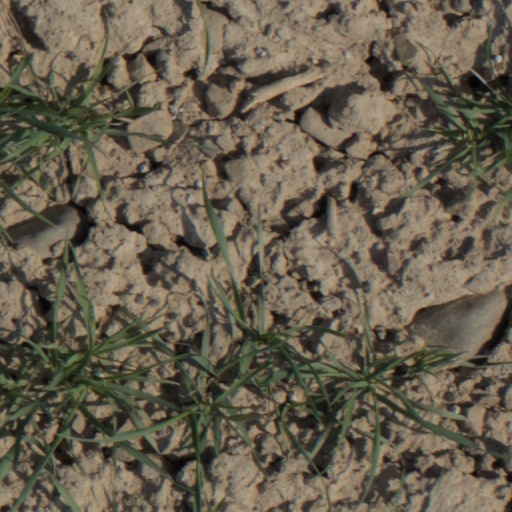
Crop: wheat